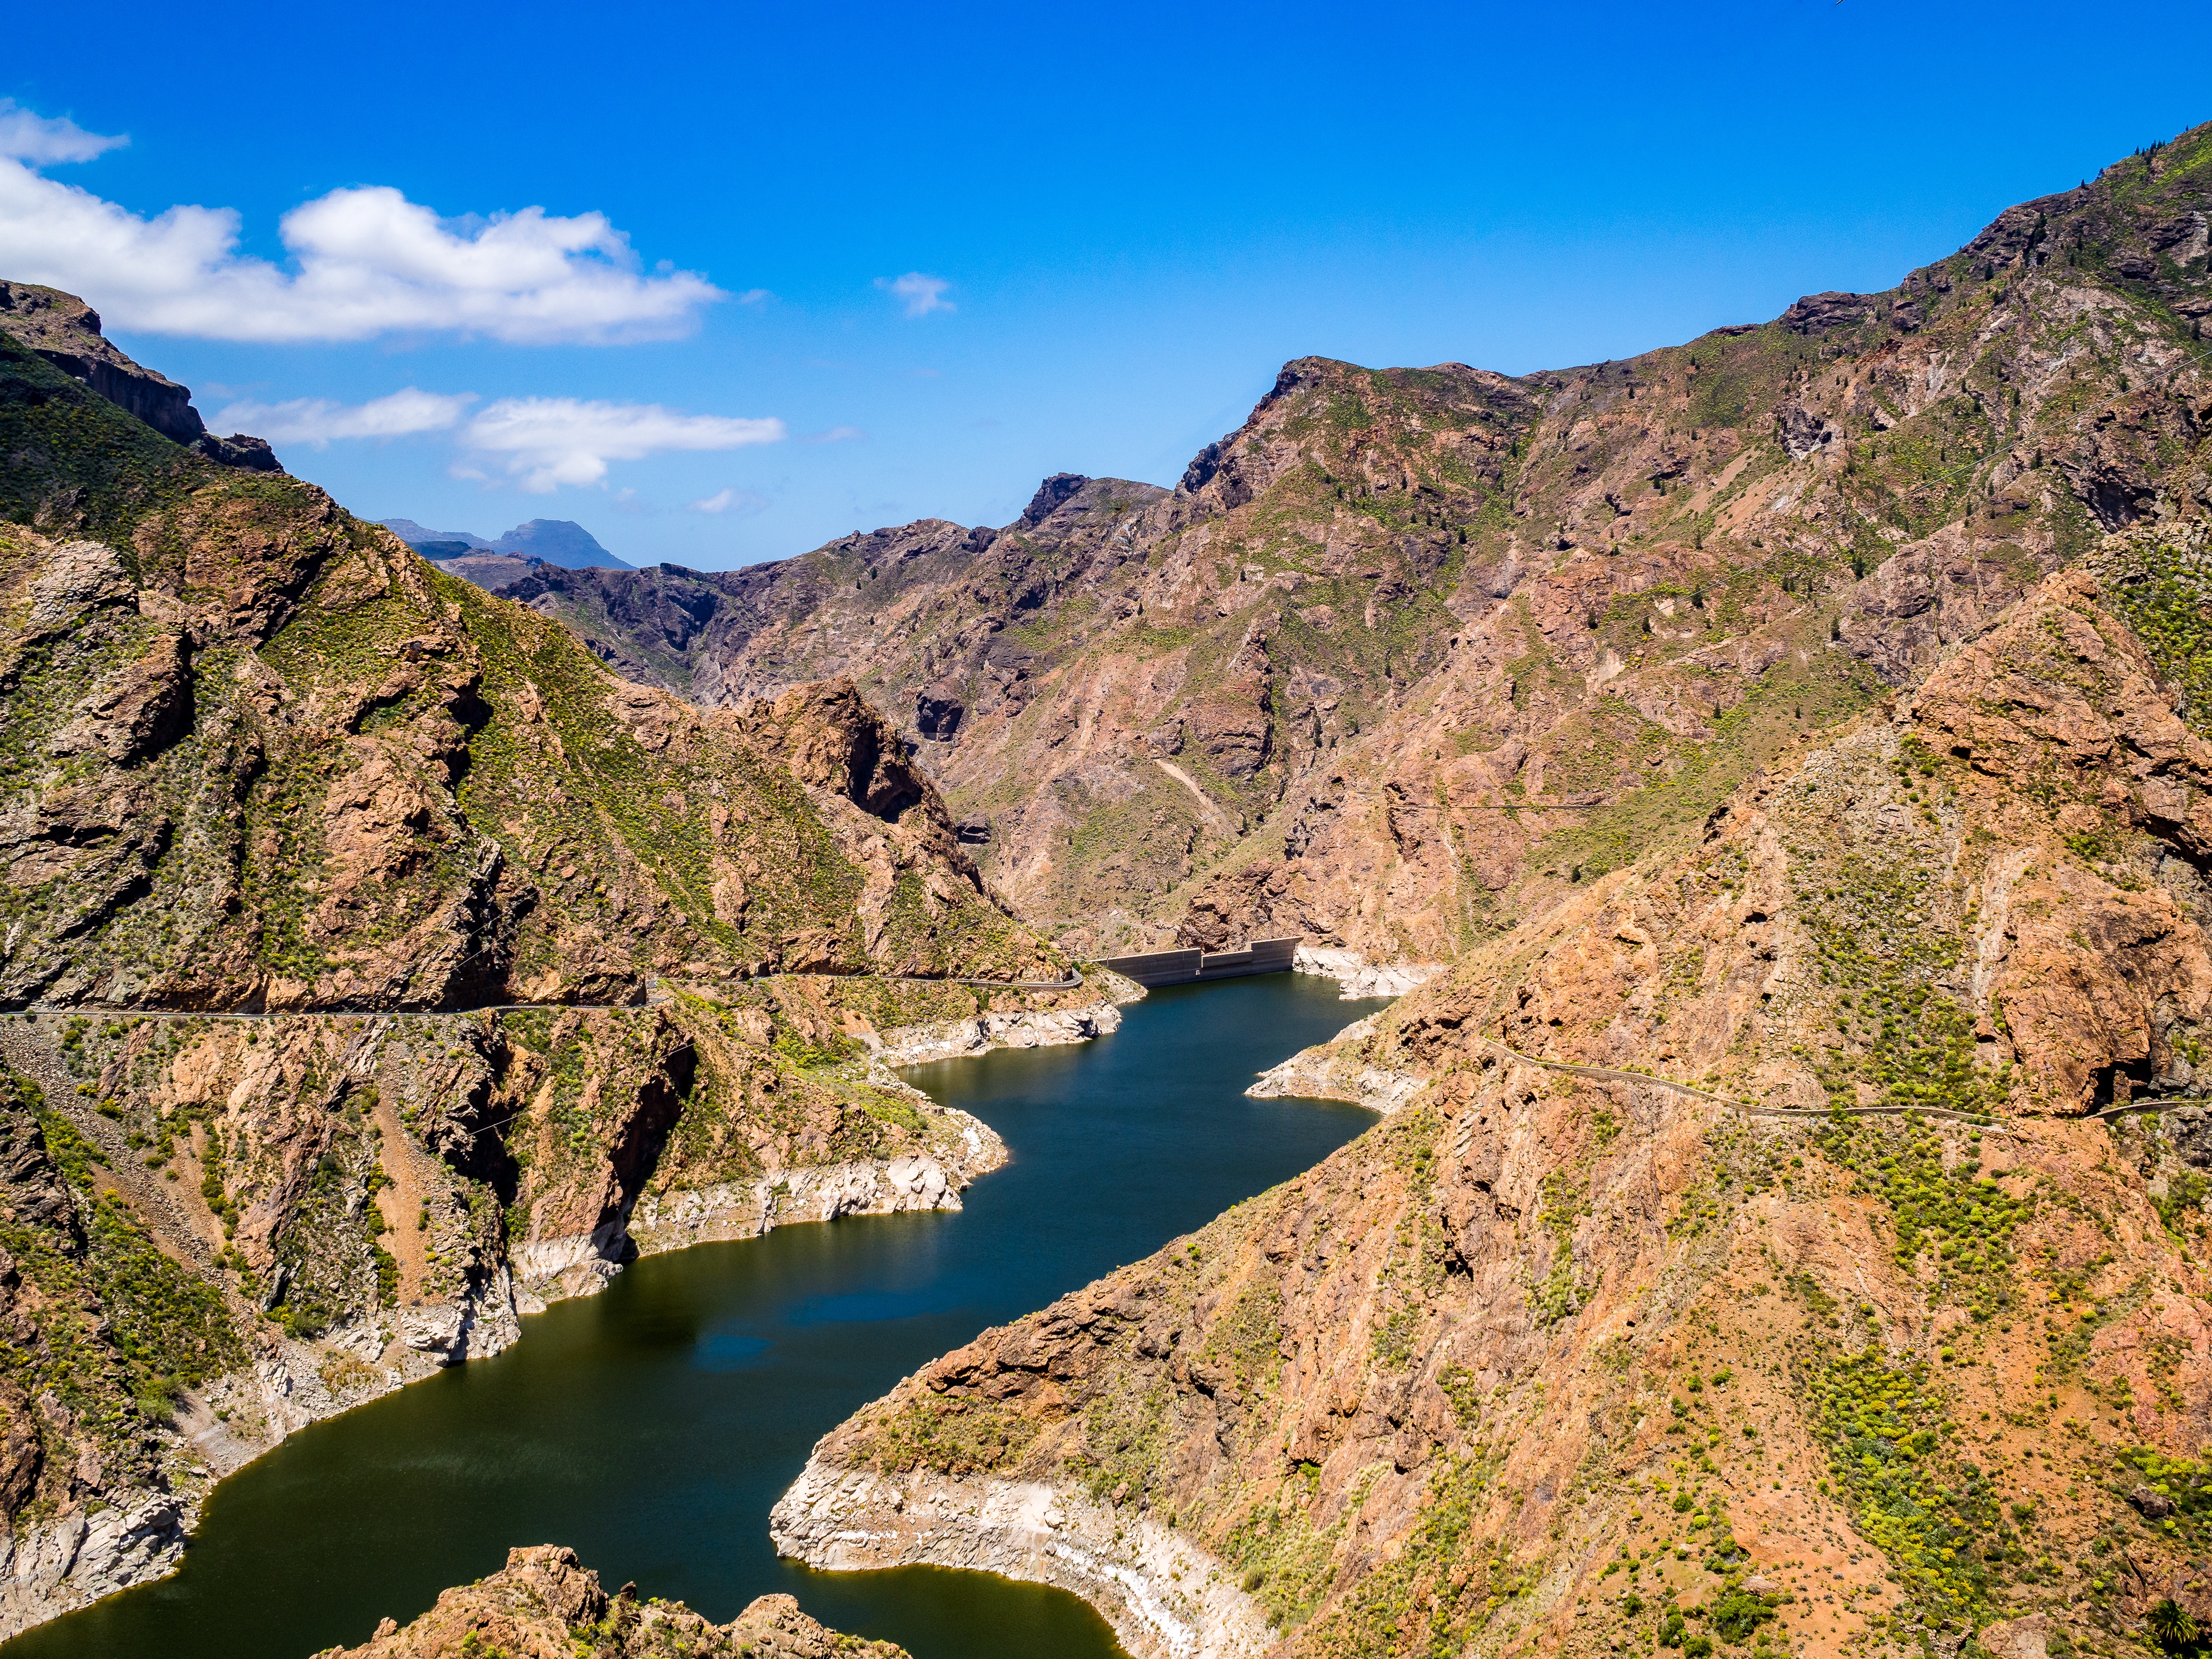
landscape, wilderness, walking, mountain, trail, lake, river, valley, mountain range, canyon, reservoir, terrain, ridge, plateau, gebirge, loch, wadi, grancanaria, bergstrase, landform, tarn, mountain pass, geographical feature